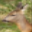
Label: deer